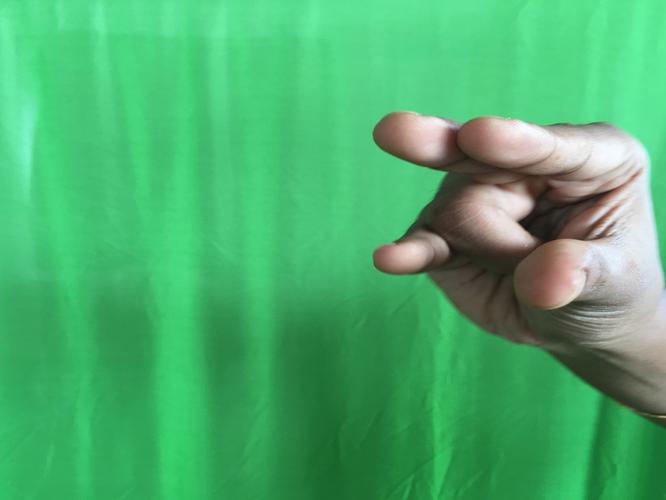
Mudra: Kangulam
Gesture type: single_hand